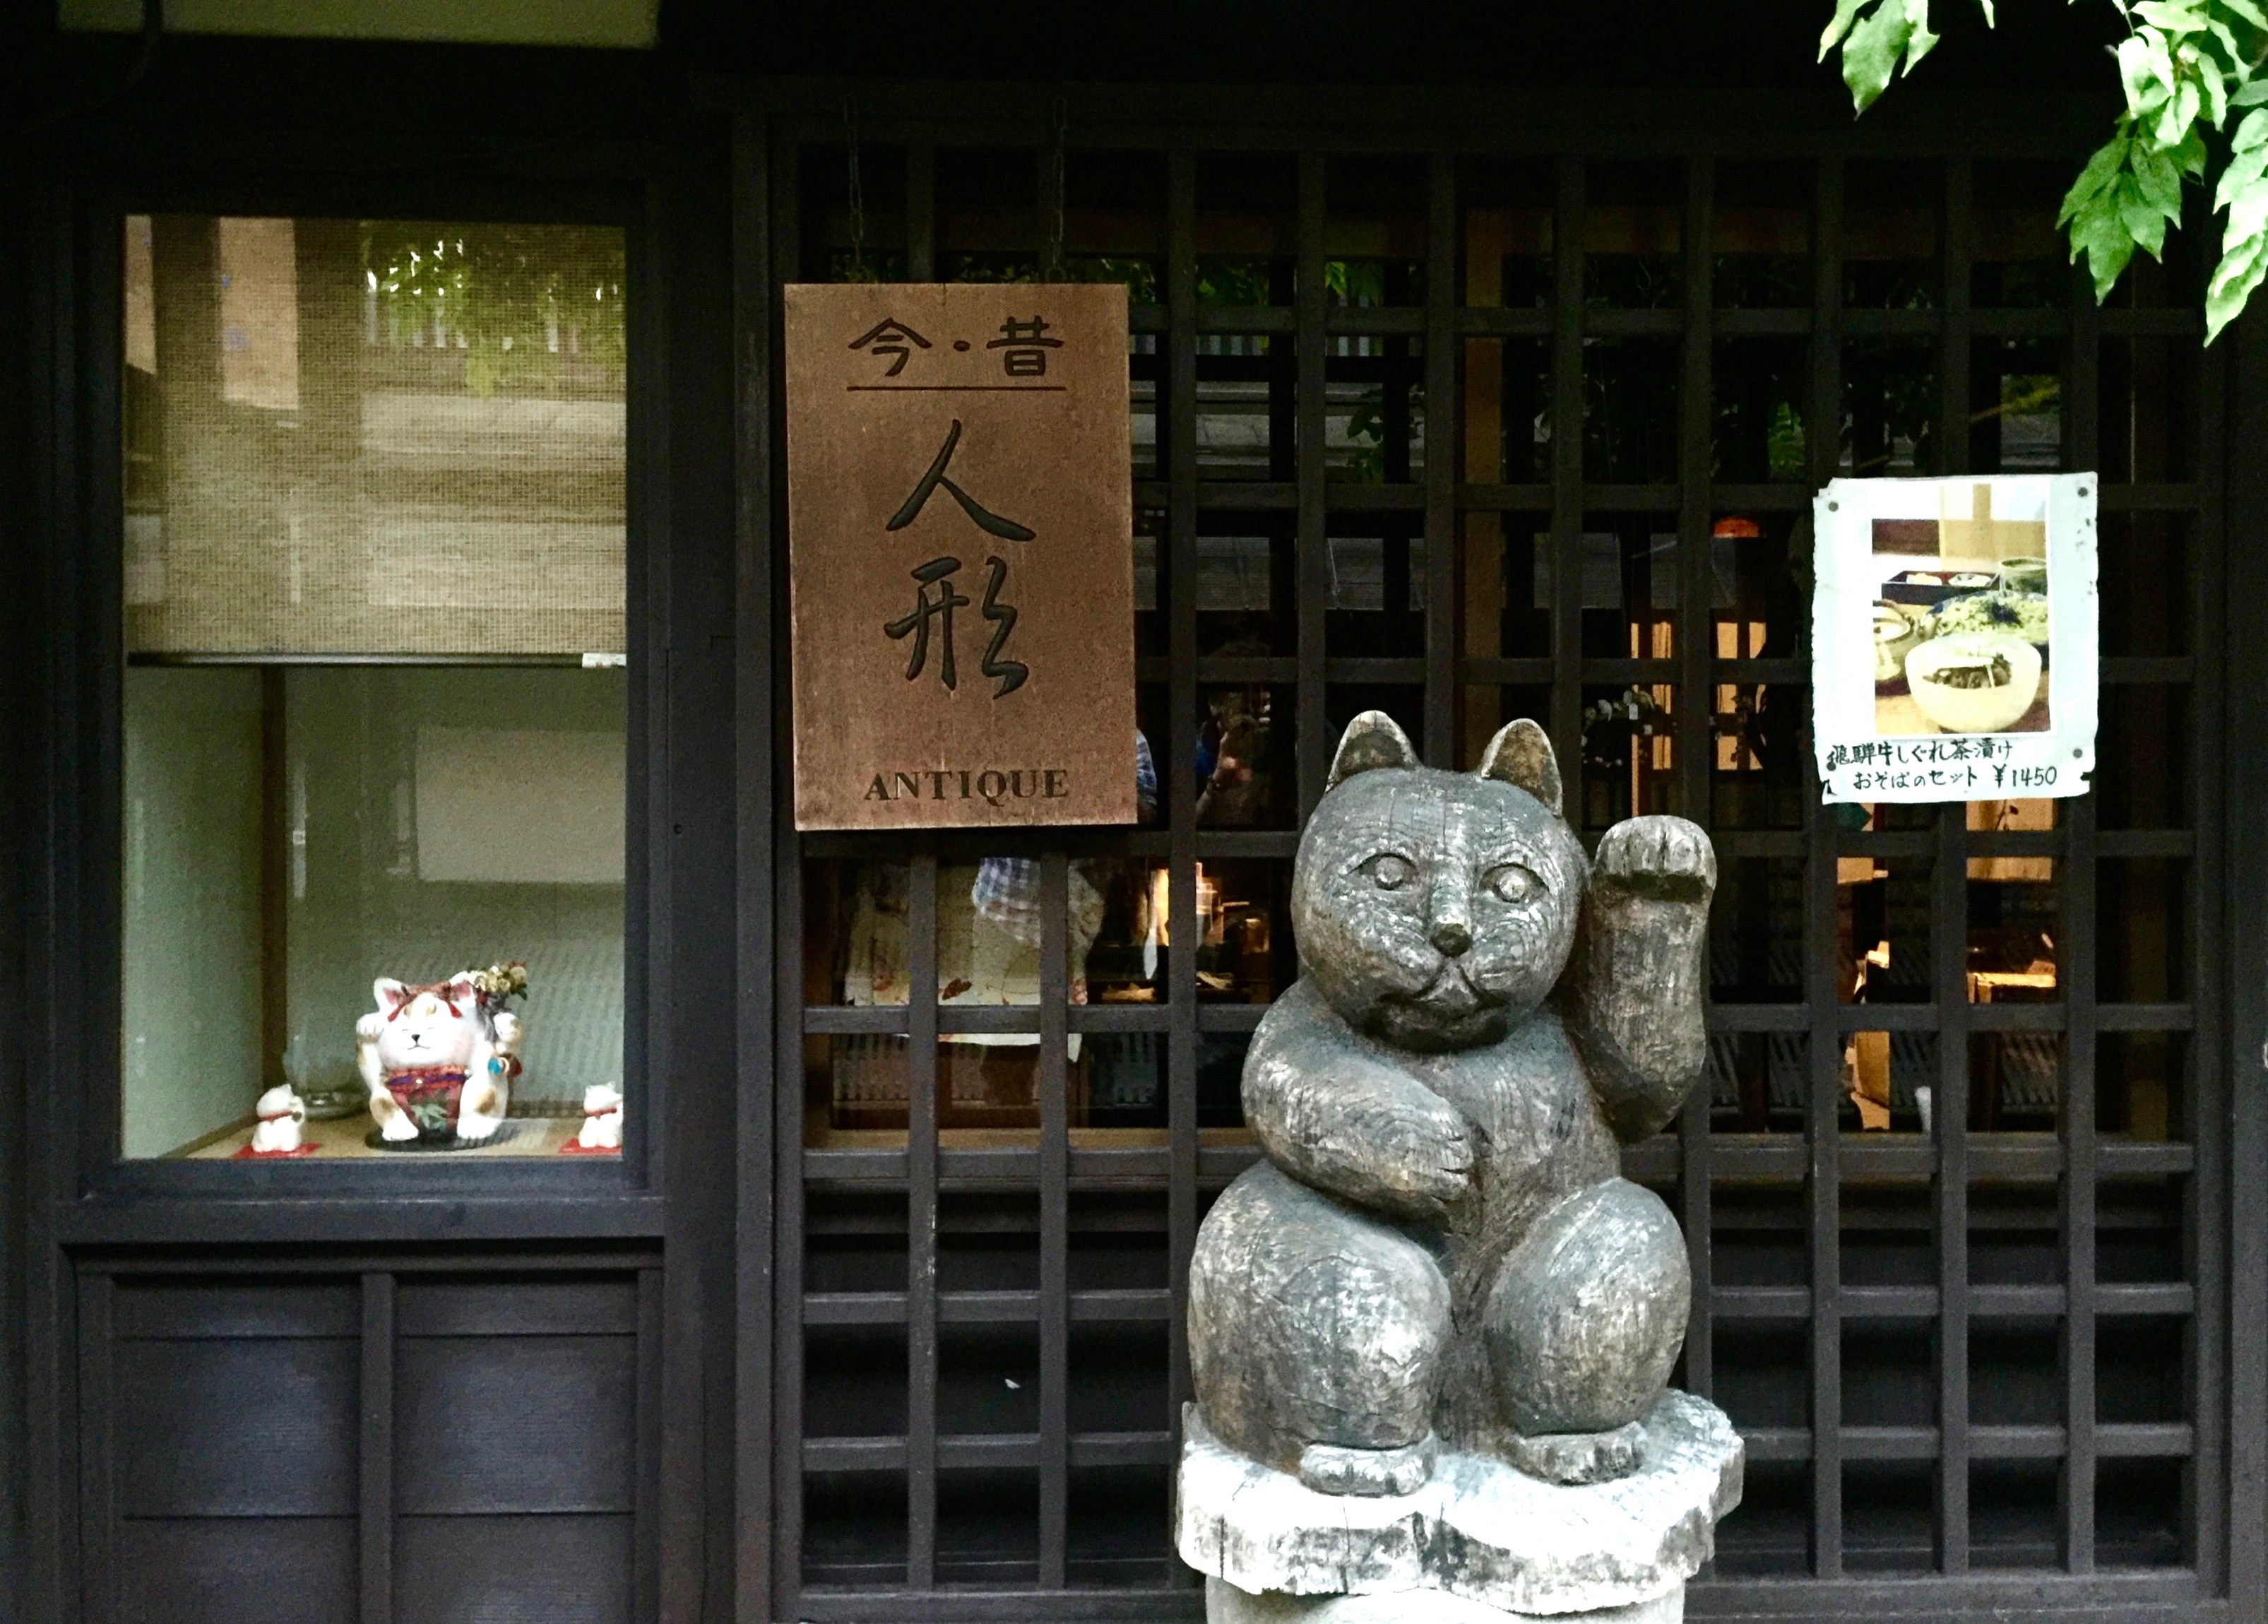
statue, japan, lighting, sculpture, art, temple, shrine, tourist attraction, gifu, hida takayama, traditional street, doll shop